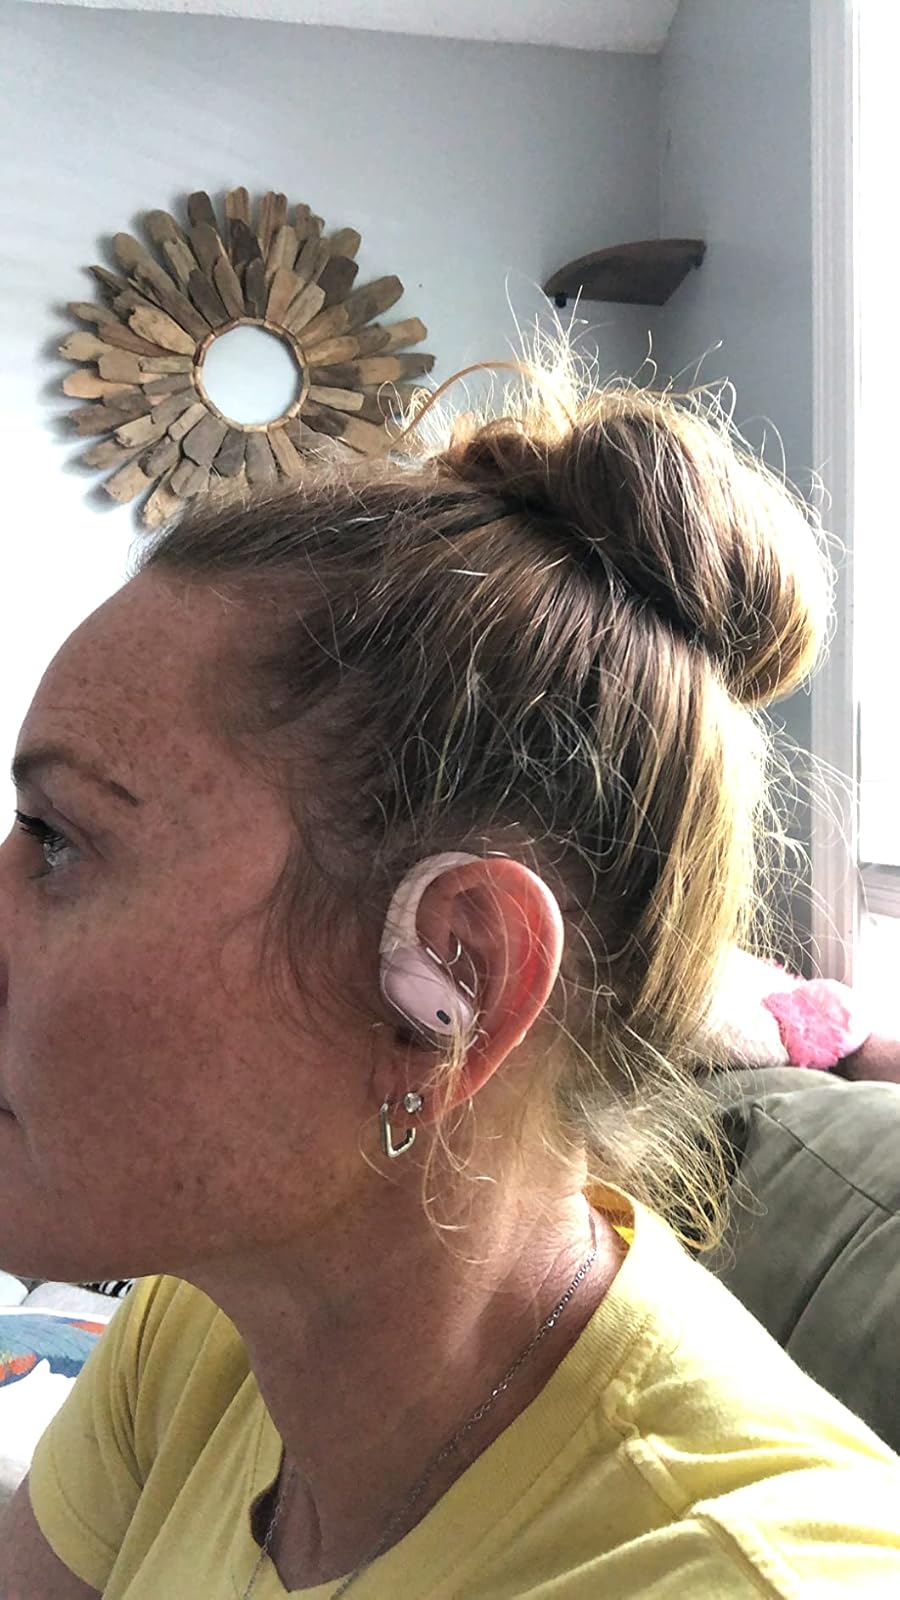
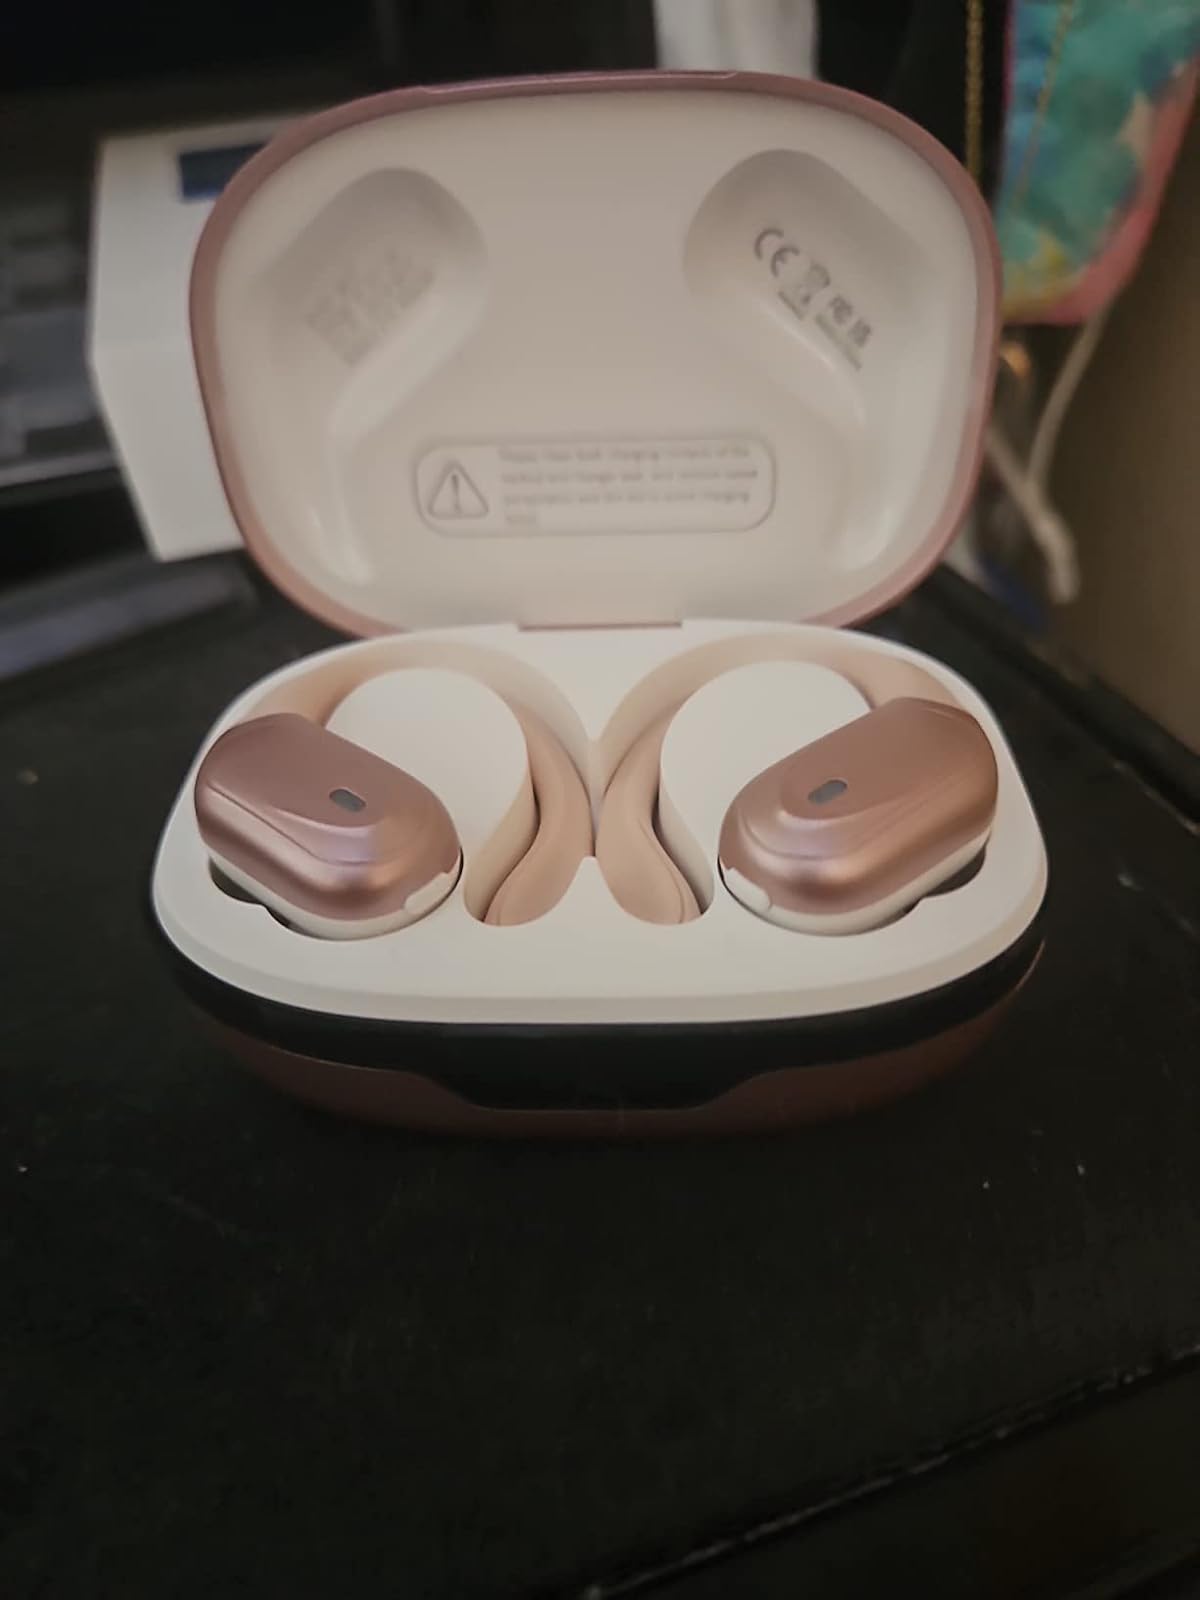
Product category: earbuds
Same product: yes